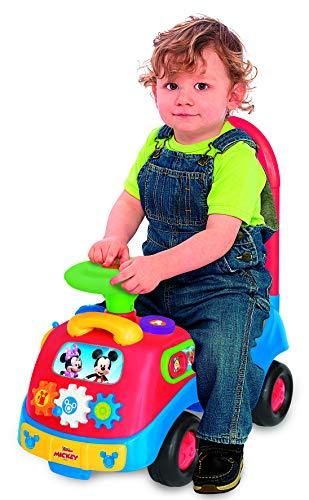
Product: Mickey and Friends: Activity Pinball Ride On
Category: Toys & Games | Tricycles, Scooters & Wagons | Ride-On Toys & Accessories
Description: Hear Mickey play his favorite music.
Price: $39.99
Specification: ProductDimensions:20x10x13inches|ItemWeight:1pounds|ShippingWeight:4.8pounds(Viewshippingratesandpolicies)|ASIN:B000B8J7G4|Californiaresidents:ClickhereforProposition65warning|Itemmodelnumber:35311|Manufacturerrecommendedage:12monthsandup|Batteries:2AAbatteriesrequired.(included)